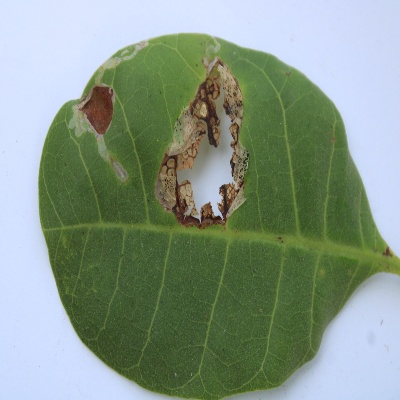
Crop: Cashew
Condition: leaf miner